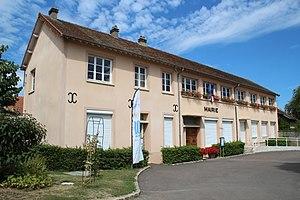
Mairie de Boinville-le-Gaillard en France. Object location48°
Boinville-le-Gaillard est une commune française située dans le département des Yvelines en région Île-de-France.